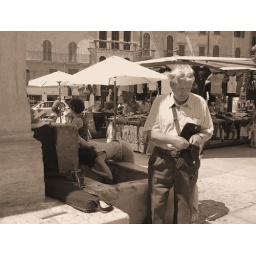
Old man standing in front of the drinking fountain with market in background.